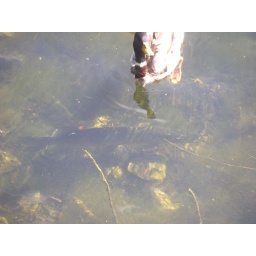
A pike passes beneath a Mallard duck in the lake at Wollaton Park.